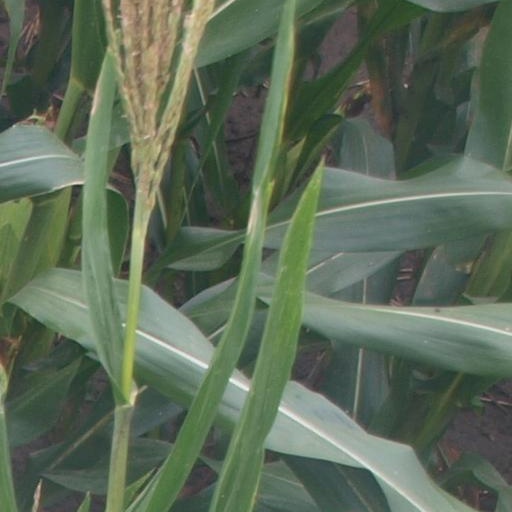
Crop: maize; corn